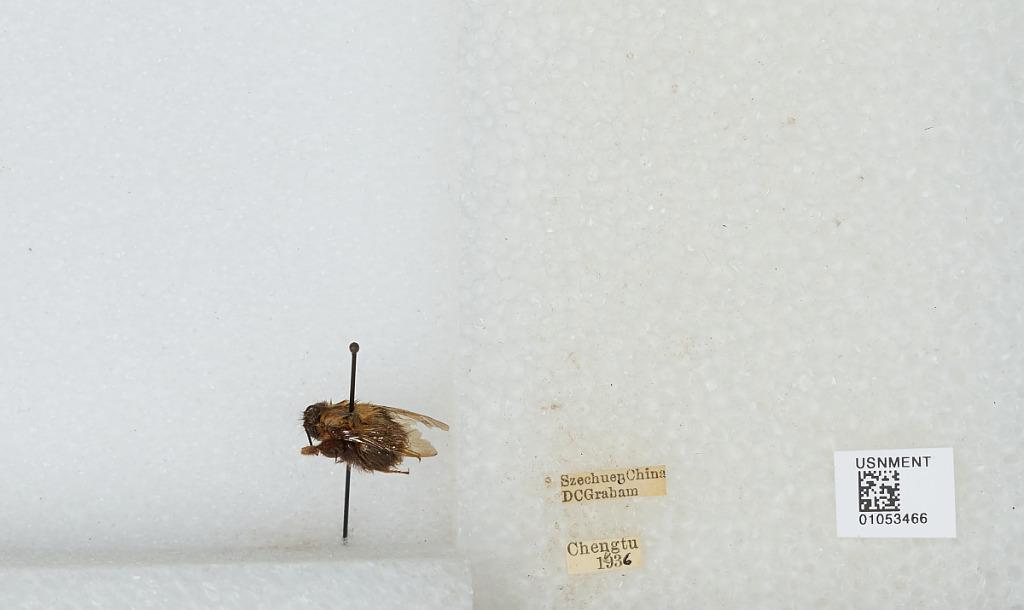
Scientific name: Bombus sp.
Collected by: D. Graham
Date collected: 1936--
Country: China
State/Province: Sichuan
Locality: Chengdu
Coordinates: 30.6586, 104.065